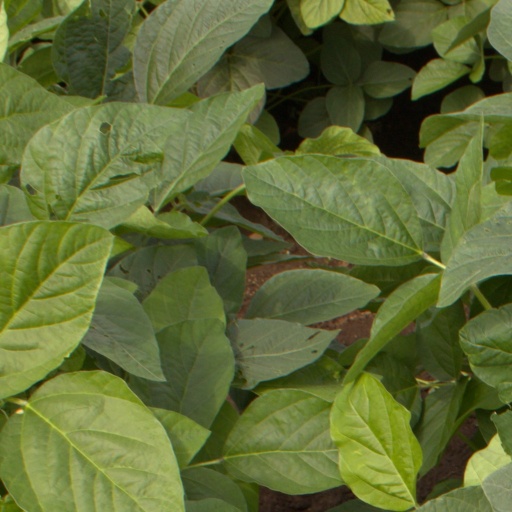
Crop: soybean